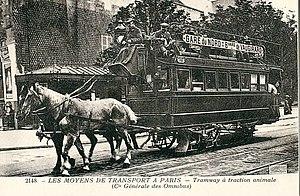
L’ancien tramway d'Île-de-France désigne le premier réseau de tramway qu'a connu l'actuelle région Île-de-France.
Le Berrichon est une race éteinte de poneys puis de chevaux de trait, élevée jadis dans la région du Berry, en France. Évoqué depuis le Moyen Âge, il ne forme probablement pas encore une race. Au XVIIIᵉ siècle, la foire aux chevaux de Sancerre est très réputée, attirant des acheteurs venus jusque depuis la Normandie. George Sand signale l'existence d'un « cheval brennou » dans les Étangs de la Brenne, au milieu du XIXᵉ siècle. Ce petit cheval rustique est alors élevé en plein air toute l'année, et chevauché par des enfants lors de courses locales.
Le 18 mars est le 77ᵉ jour de l'année du calendrier grégorien, le 78ᵉ en cas d'année bissextile. Il reste 288 jours avant la fin de l'année.
La Compagnie générale des omnibus est constituée en 1855 par fusion de plusieurs compagnies de transports urbains parisiens, sur la pression des autorités de l'époque soucieuses d'organiser le transport public de voyageurs à Paris.